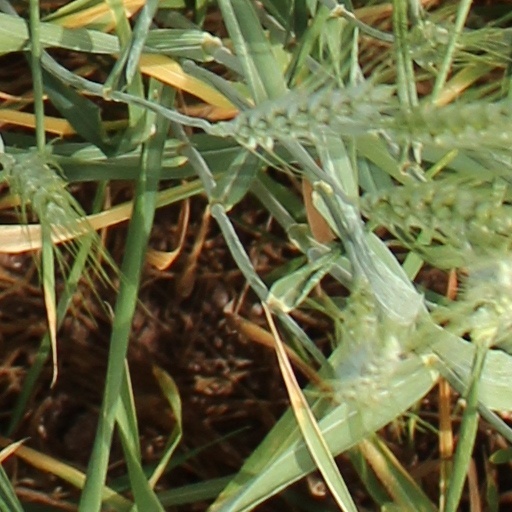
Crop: wheat